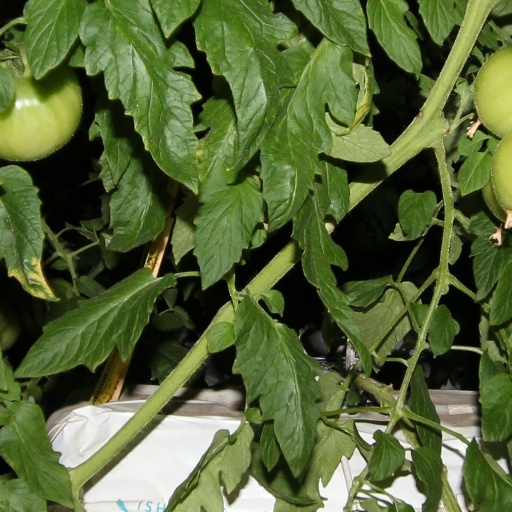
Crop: tomato